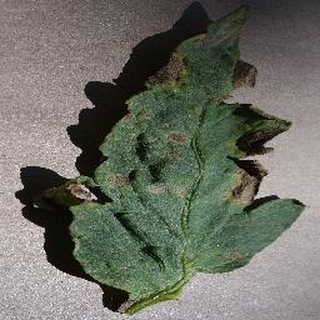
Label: tomato_early_blight